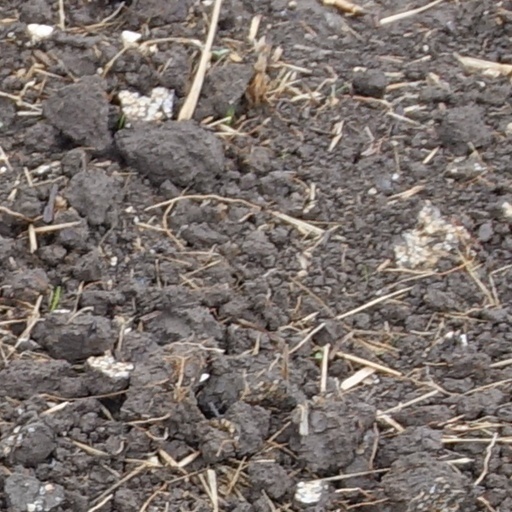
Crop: wheat